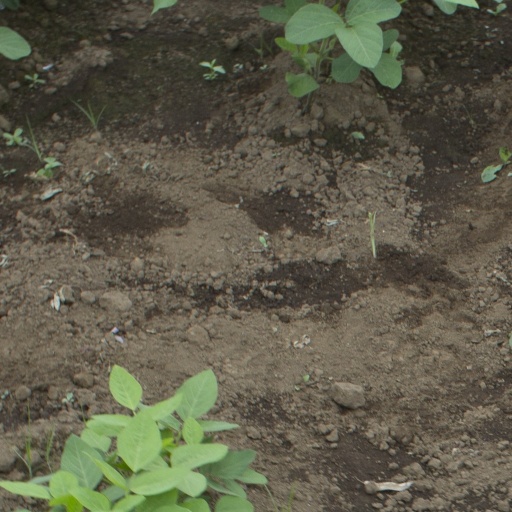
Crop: soybean